Dubai

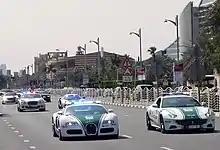
Dubai Police operates a fleet of exotic cars in addition to the normal cars.

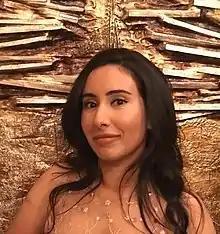
Latifa, daughter of Dubai's ruler, escaped Dubai in February 2018 but was captured in the Indian Ocean.

Dubai is situated on the Persian Gulf coast of the United Arab Emirates and is roughly at sea level ( above). The emirate of Dubai shares borders with Abu Dhabi in the south, Sharjah in the northeast, and the Sultanate of Oman in the southeast. Hatta, a minor exclave of the emirate, is surrounded on three sides by Oman and by the emirates of Ajman (in the west) and Ras Al Khaimah (in the north). The Persian Gulf borders the western coast of the emirate. Dubai is positioned at and covers an area of , which represents a significant expansion beyond its initial designation due to land reclamation from the sea.